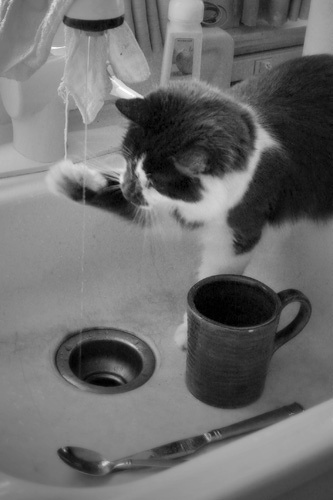
A cat reaching into a stream of water in a sink
A cat playing in a sink with the running water.
A cat playing with a drip of water from a faucet in a sink.
a cat is standing next to a mug in a sink
A cat standing inside of a sink next to a cup.